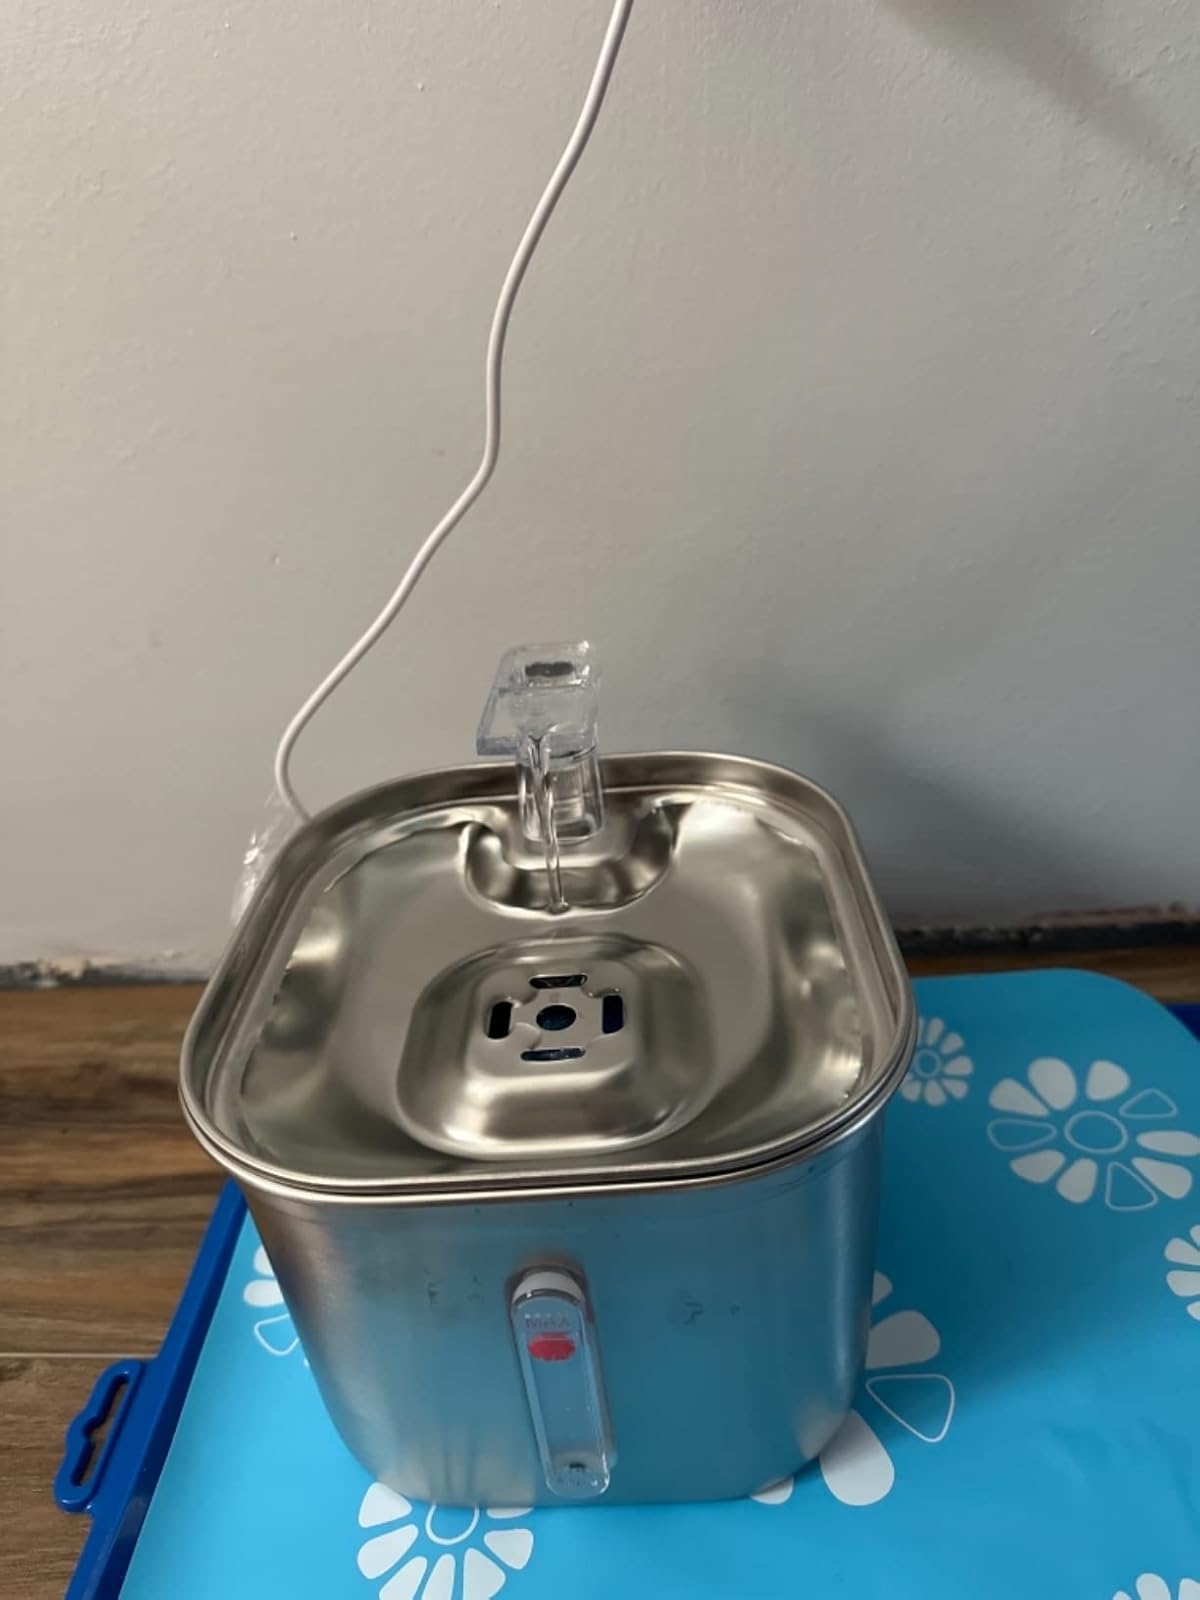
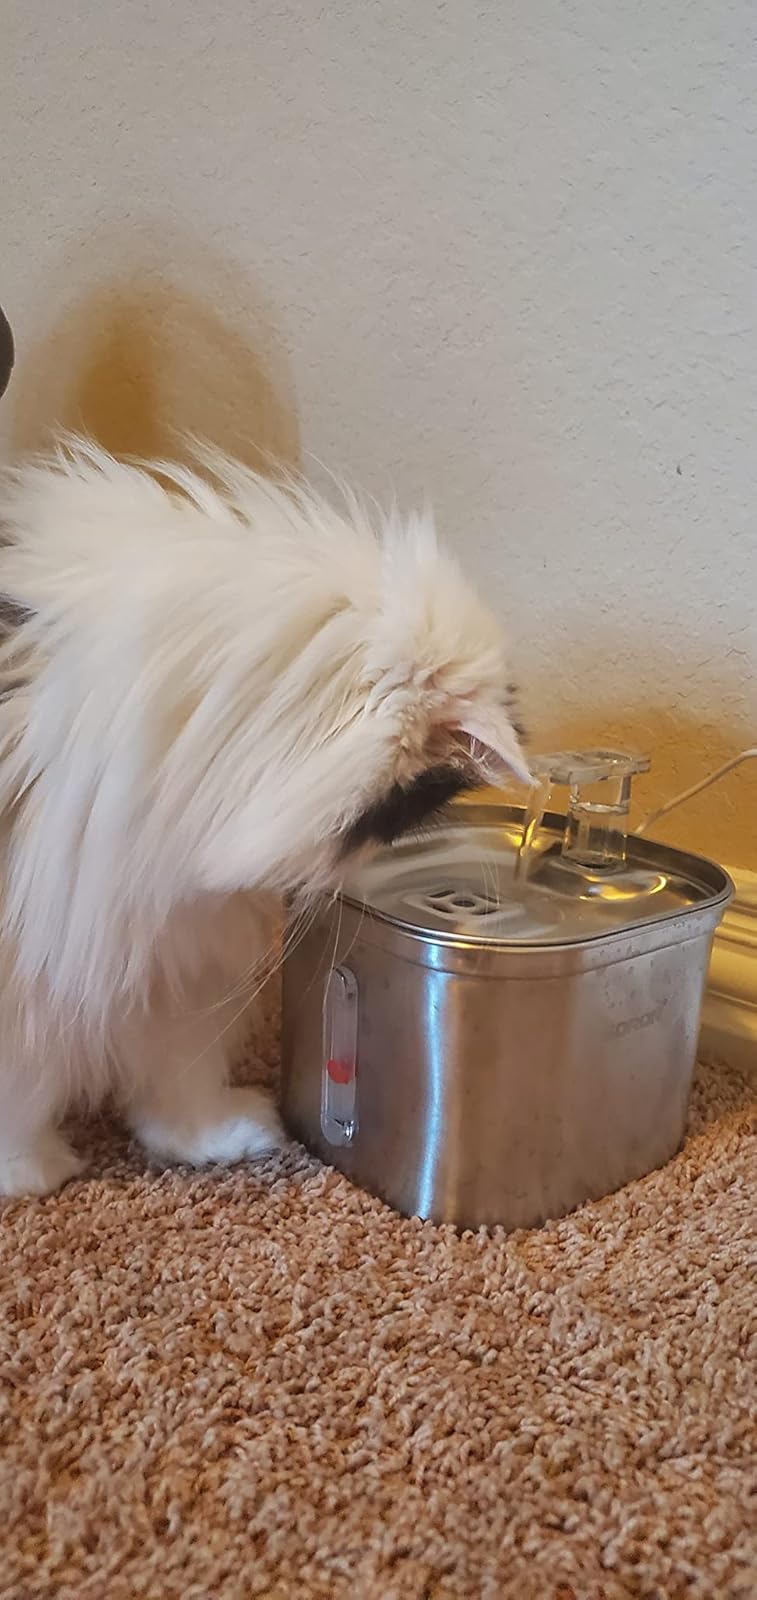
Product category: items_bowl
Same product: yes